Daimler Freeline

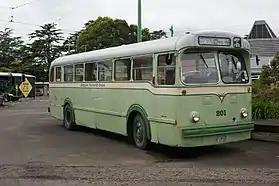
Preserved Auckland Transport Board Daimler Freeline

The Daimler Freeline was an underfloor-engined bus chassis built by Daimler between 1951 and 1964. It was a very poor seller in the UK market for an underfloor-engined bus and coach chassis, but became a substantial export success.